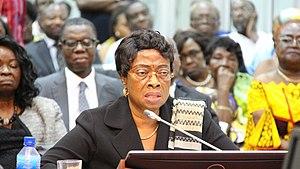
Sophia Abena Boafoa Akuffo a été juge en chef du Ghana de 2017 au 20 décembre 2019. Elle était juge à la Cour suprême du Ghana depuis 1995.